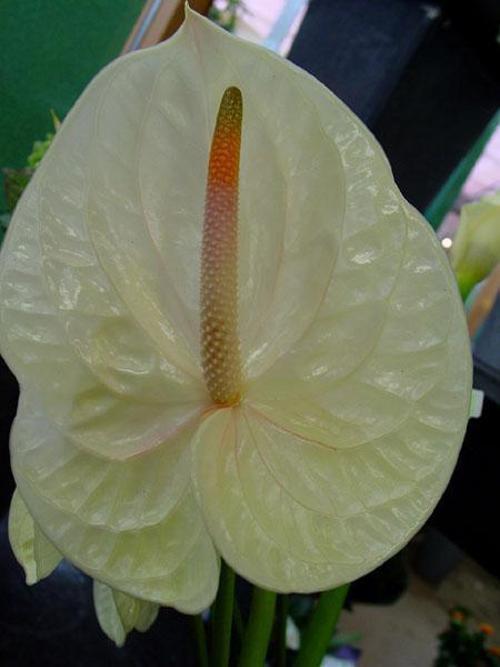
Label: anthurium